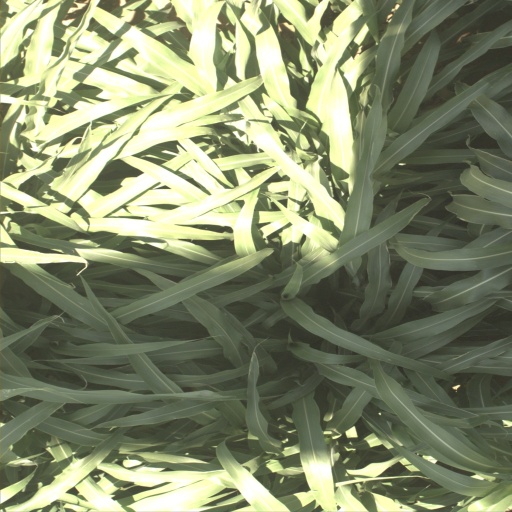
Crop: sorghum